Chedly Ayari

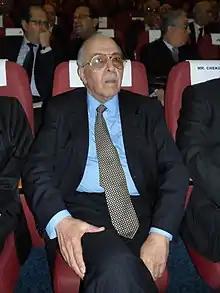
Ayari in 2013

Chedly Ayari (8 August 1933 – 28 January 2021) was a Tunisian politician, economist, and diplomat. He served in several ministerial positions under the government of Habib Bourguiba and was President of the Central Bank of Tunisia from 24 July 2012 to 16 February 2018.